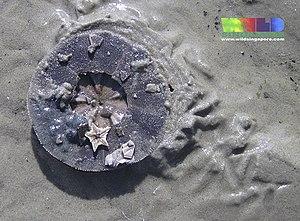
Arachnoides est un genre d'oursins plats, de la famille des Clypeasteridae.
Les Clypeasteridae sont une famille d'oursins de l'ordre des Clypéastéroïdes.
Les Irregularia forment une infra-classe d'oursins au sein de la sous-classe des oursins. Ils ont pour particularité principale d'être des oursins « irréguliers », ne respectant pas la symétrie radiale propre au groupe. Parmi leurs autres caractéristiques, on note un mode de vie souvent endogée, des piquants souvent modifié en tapis de courtes épines semblables à des poils, et un appareil buccal très modifié, adapté à l'ingestion de sédiment.
La lanterne d'Aristote est le nom donné par les biologistes à l'appareil masticateur des oursins.
L'ordre des clypéastéroïdes regroupe des oursins plats, dont plusieurs espèces sont appelées en anglais « sand dollar » du fait de leur ressemblance avec une grosse pièce.